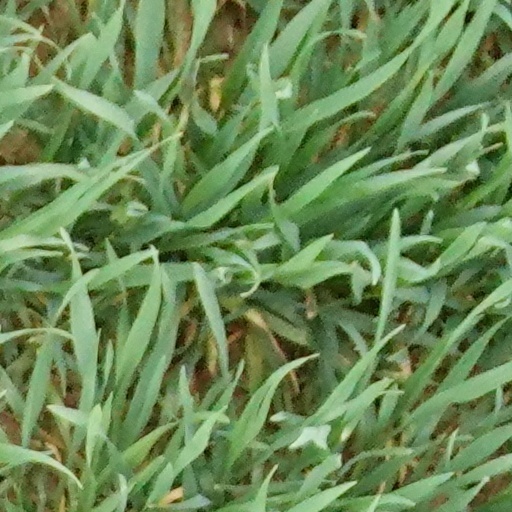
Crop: wheat